Nova Lituania

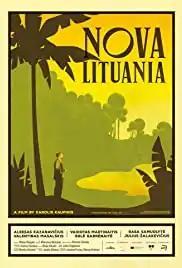
Film poster

Nova Lituania is a 2019 Lithuanian film directed and written by Karolis Kaupinis. The black-and-white drama film deals with inter-war paranoia, nationalism and the identity crises of the nations occupied by the former USSR. The film was inspired by a real-life Lithuanian interwar political theorist Kazys Pakštas and his works on Dausuva.